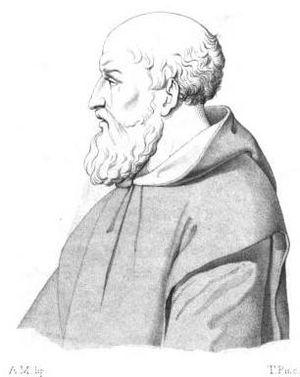
Francesco di Bartolo, connu également comme Francesco da Buti, est une personnalité politique, un critique littéraire italien et un des premiers commentateurs de la Divine Comédie.